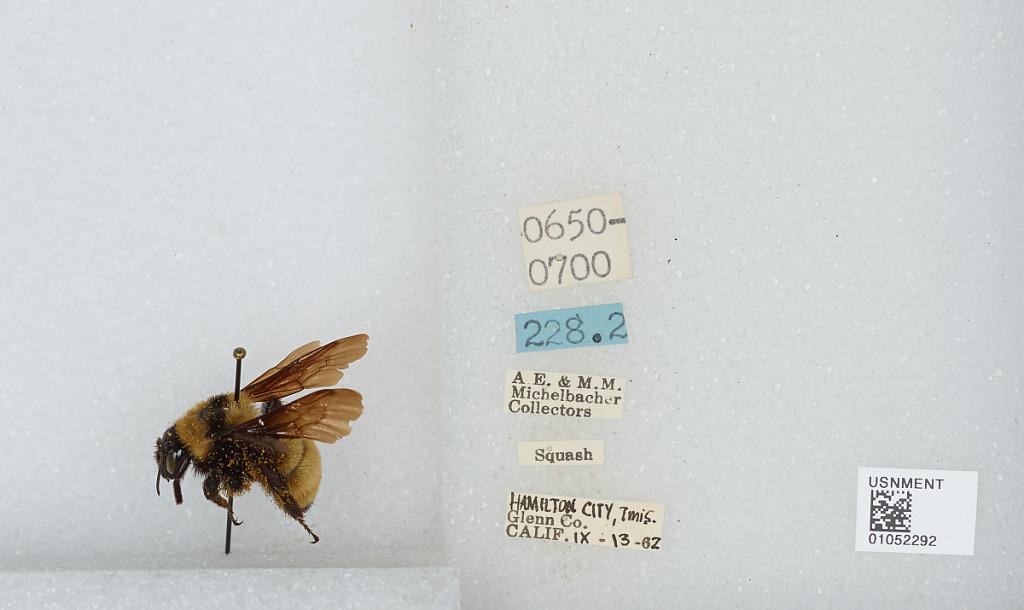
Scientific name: Bombus sp.
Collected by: A. Michelbacher & M. Michelbacher
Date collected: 1962-9-13
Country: United States
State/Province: California
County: Glenn
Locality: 7 miles South of Hamilton City
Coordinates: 39.6378, -122.007